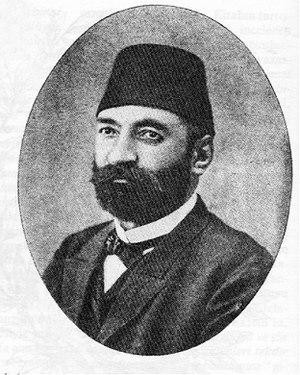
Muallim Naci, littéralement « Naci le professeur », était un écrivain, poète, éducateur et critique littéraire ottoman.